Hamed Behdad

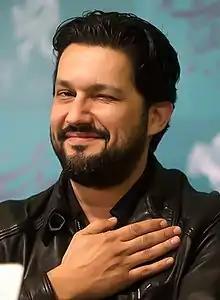
Behdad at the 2015 Fajr International Film Festival

Hamed Behdad (born November 17, 1973) is an Iranian actor and singer. He has received various accolades, including a Crystal Simorgh, a Hafez Award, an Iran Cinema Celebration Award and two Iran's Film Critics and Writers Association Awards. He has won the Golden Goblet Award for Best Actor at the 2019 Shanghai International Film Festival for his role in "Castle of Dreams" (2019).